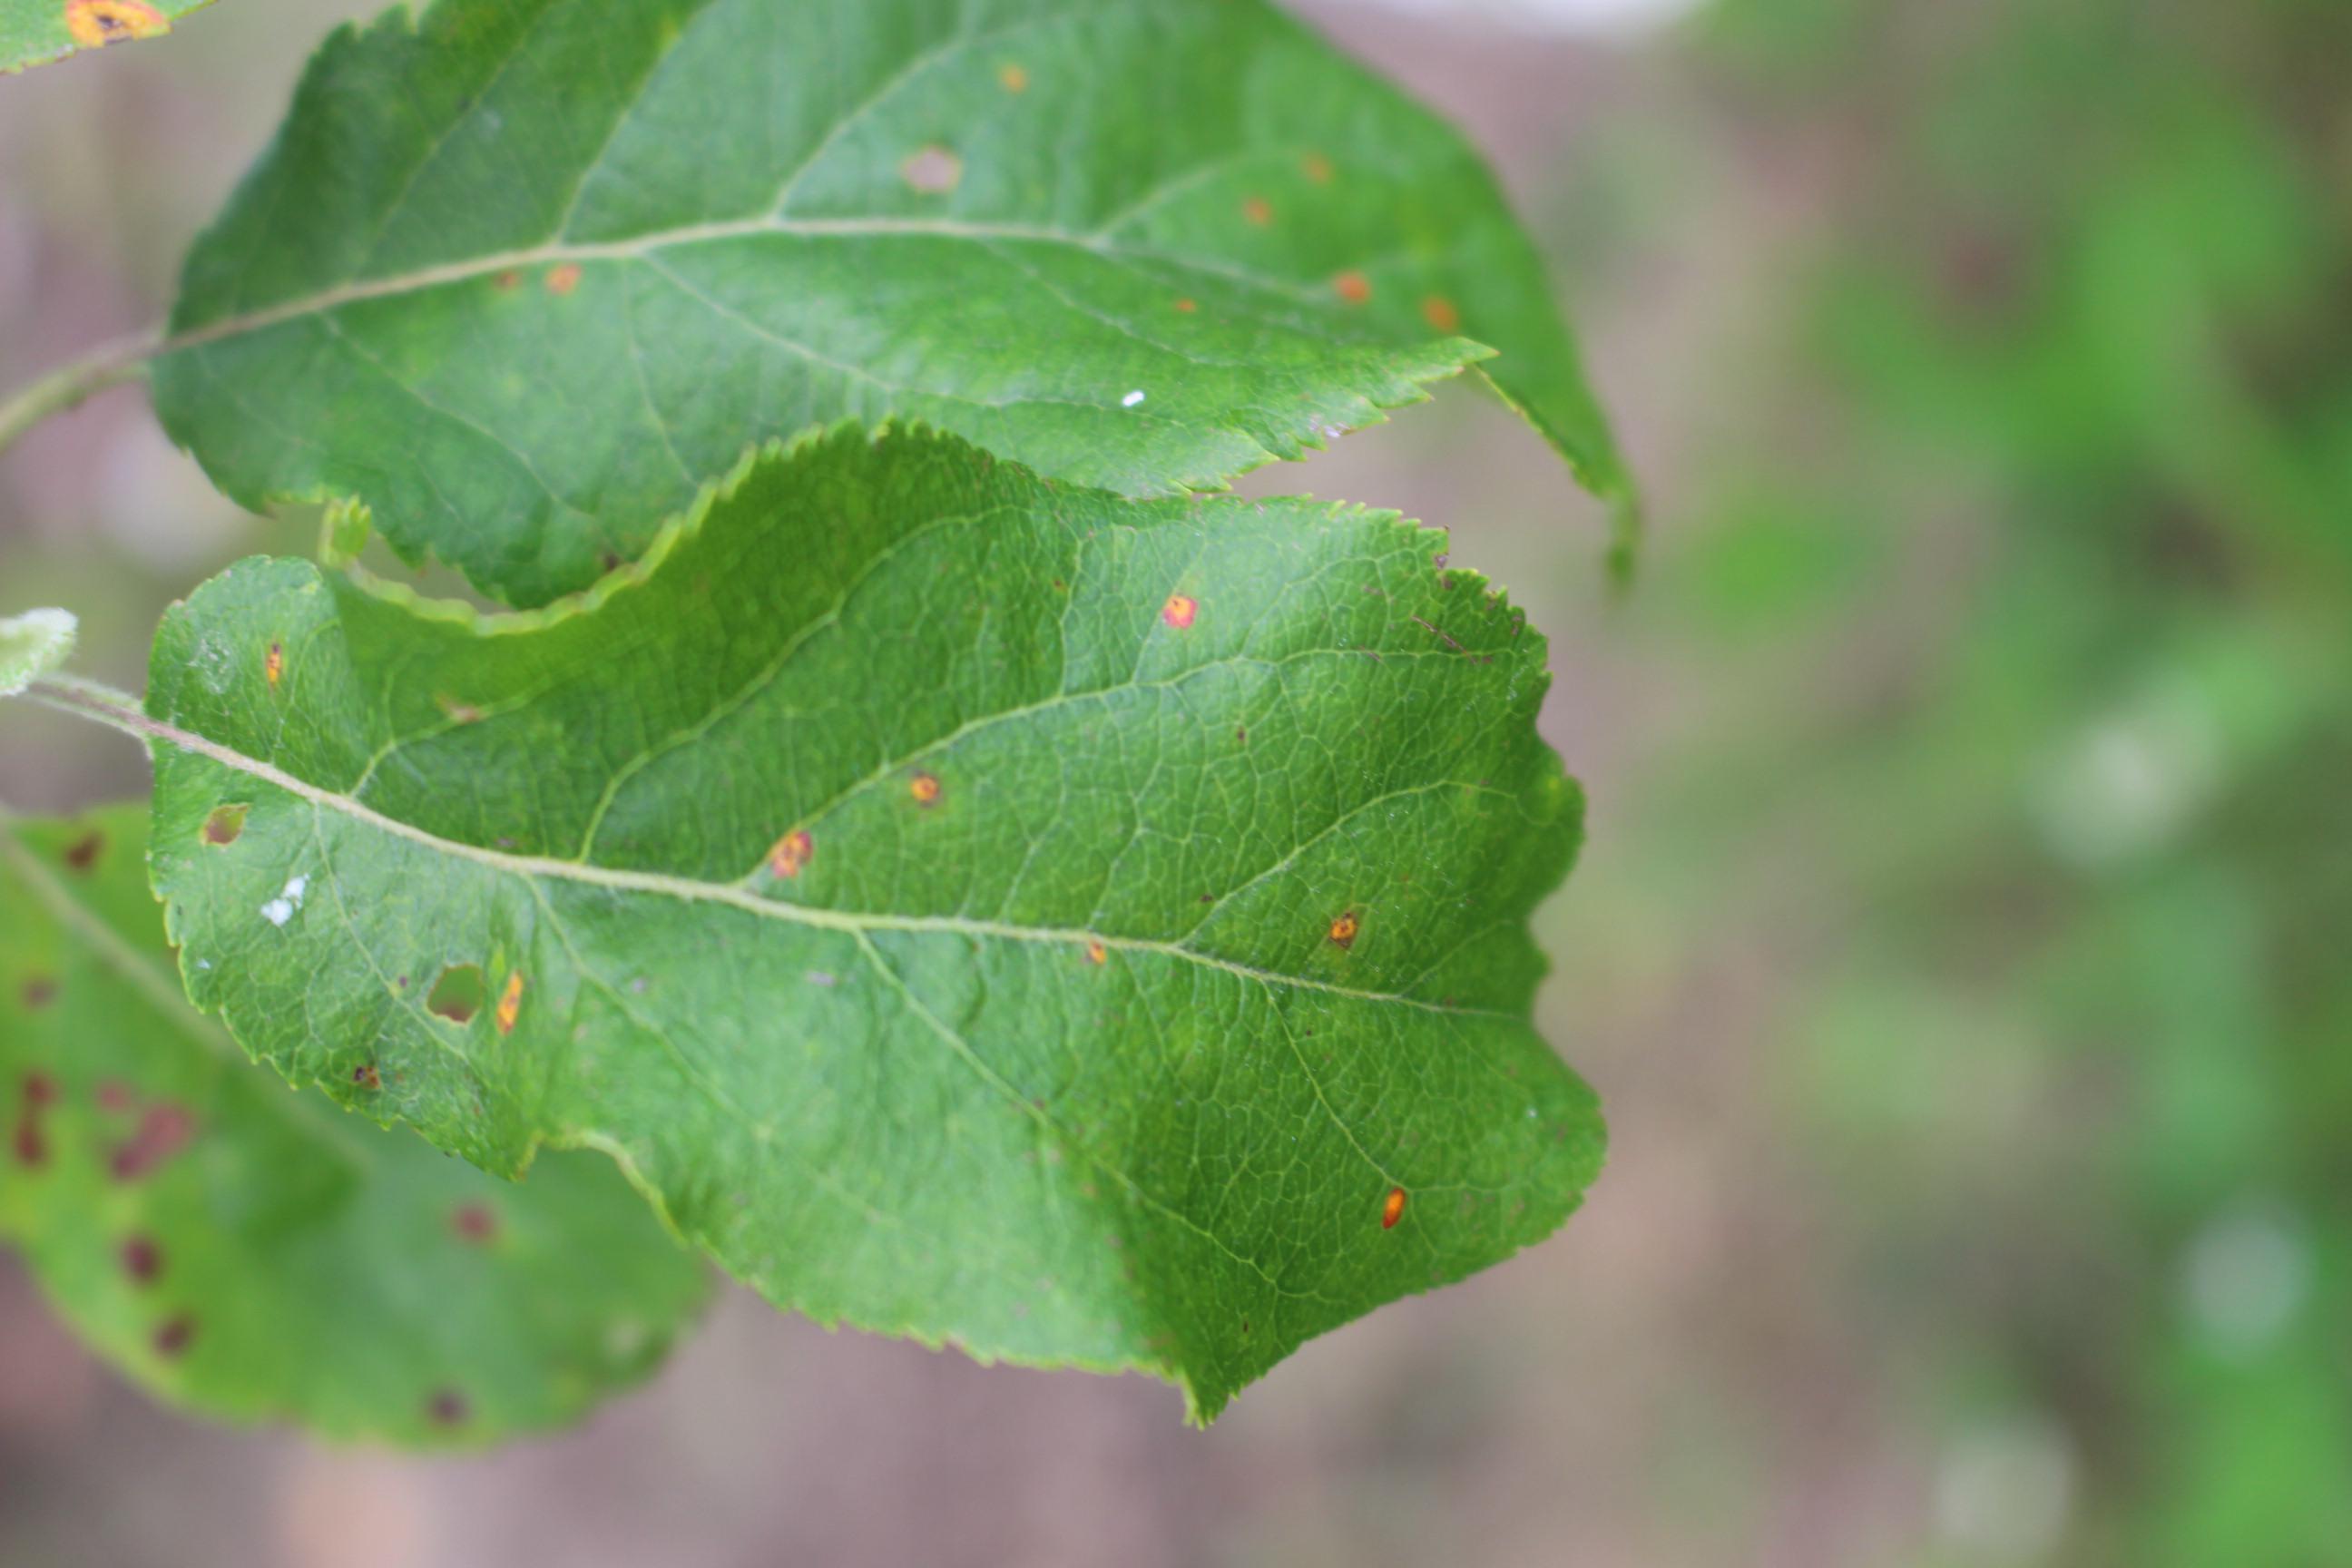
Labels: rust